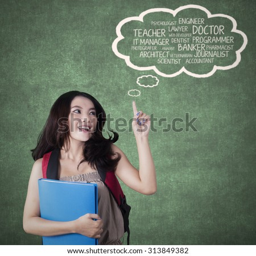
image of a smart college student standing in the classroom while thinking future jobs and carrying backpack